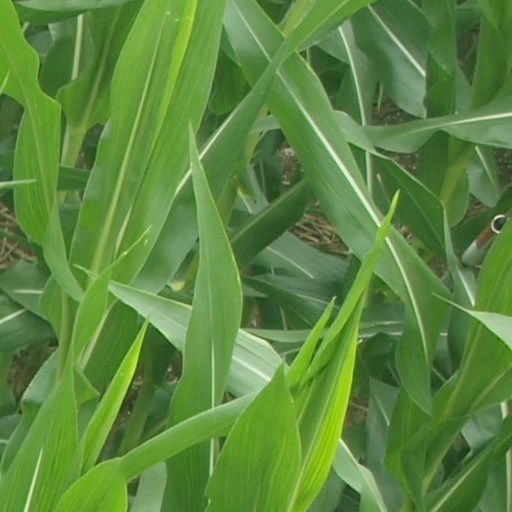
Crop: maize; corn